Ernst of Schaumburg

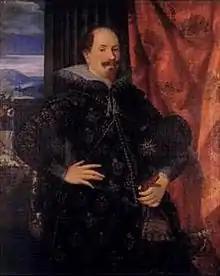
Ernst of Schaumburg.

Ernst of Schaumburg (24 September 1569 – 17 January 1622) was the first Count of Schauenburg and Holstein-Pinneberg to earn the title of Prince in 1619. However, he died in 1622 without an heir. Schauenburg-Pinneberg had been a Lutheran region since his father Otto IV of Schaumburg had been won over to Martin Luther's teachings. After Ernst's death, a Catholic Count, Jobst Hermann, received a portion of Schauenburg but he also died without children, and Otto V, who was a Calvinist, succeeded Ernst.